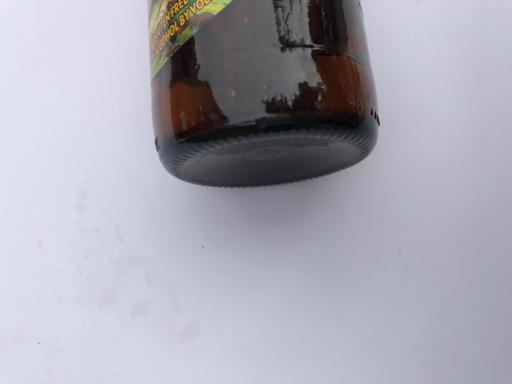
Waste category: glass